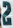
Number: 2